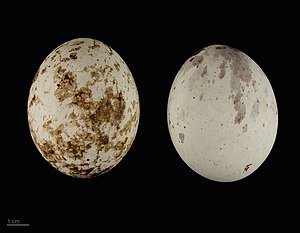
Musvåge / Billeder
Musvågen er en kraftig, bredskuldret rovfugl. Den er fredet i Danmark.